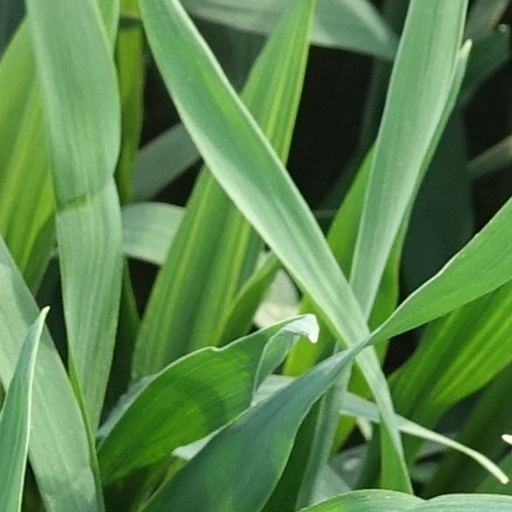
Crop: wheat